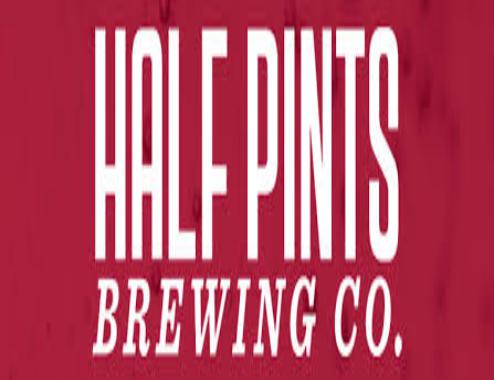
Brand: Half Pints
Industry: Food